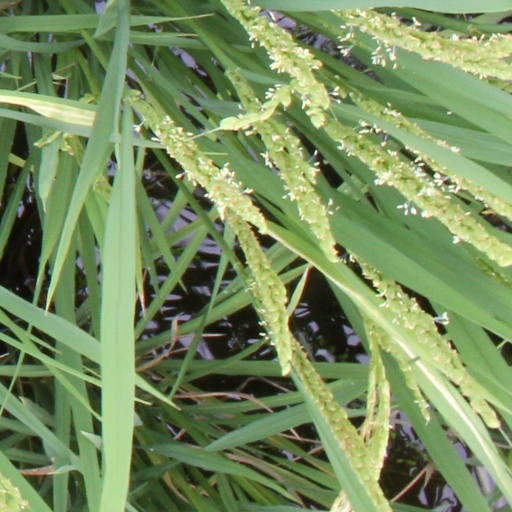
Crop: rice